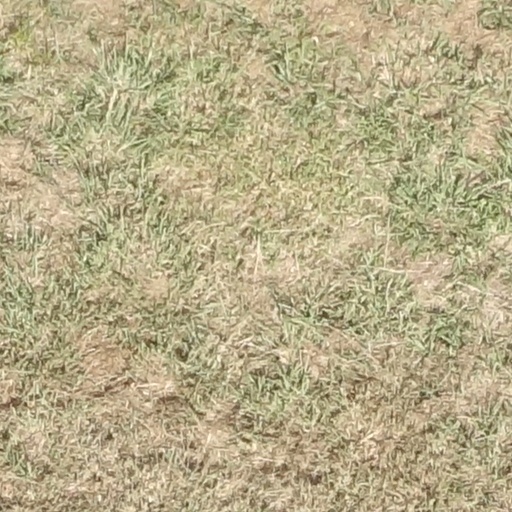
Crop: sorghum